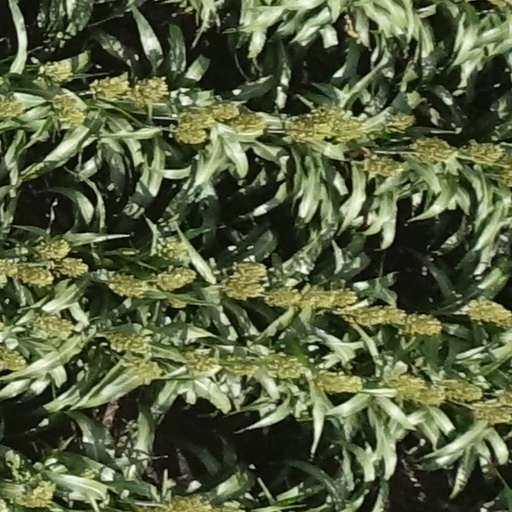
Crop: sorghum